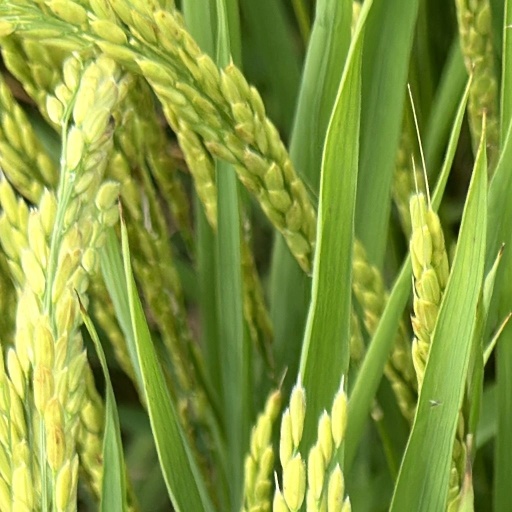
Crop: rice